National anthem of Slovenia

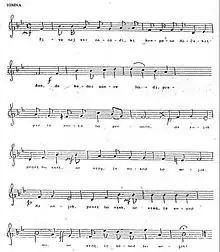
The national anthem of Slovenia as defined in the 1994 law adopting it. As typically performed, it consists of a part of the "Zdravljica" poem, specifically the 7th stanza, which is frequently regarded as the national anthem.

The national anthem of Slovenia is one of the verses of "Zdravljica", a "carmen figuratum" poem by the 19th-century Romantic Slovene poet France Prešeren, inspired by the ideals of "Liberté, égalité, fraternité", and set to music by Stanko Premrl. It is one of the national symbols of Slovenia, along with its flag and coat of arms.